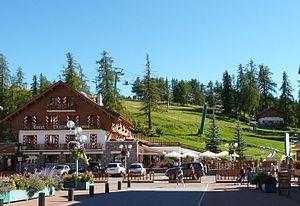
Valberg